Kokomo, Indiana

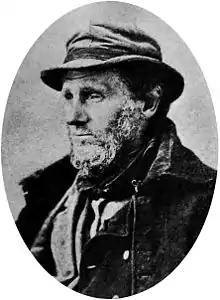
David Foster, Founder of Kokomo

As a result of various removals, by 1840 the Miami population in Howard County (until 1846 known as Richardville County) was reduced to about 200. The principal settlement was the Village of Kokomo, on the south side of Wildcat Creek. Indian paths connected Kokomo with Frankfort and Thorntown (along the Wildcat) and led to Peru by way of Cassville, and to Meshingomesia by way of Greentown. At the time David Foster had a trading post in Howard County, near the intersection of the reservation boundary line and Wildcat pike, where he engaged in both legitimate trade and illegal sale of alcohol to the Miamis on government property.